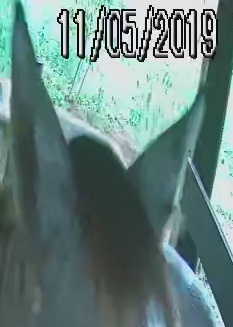
Face region: ears (position_of_ears)
Pain indicator: moderately_present